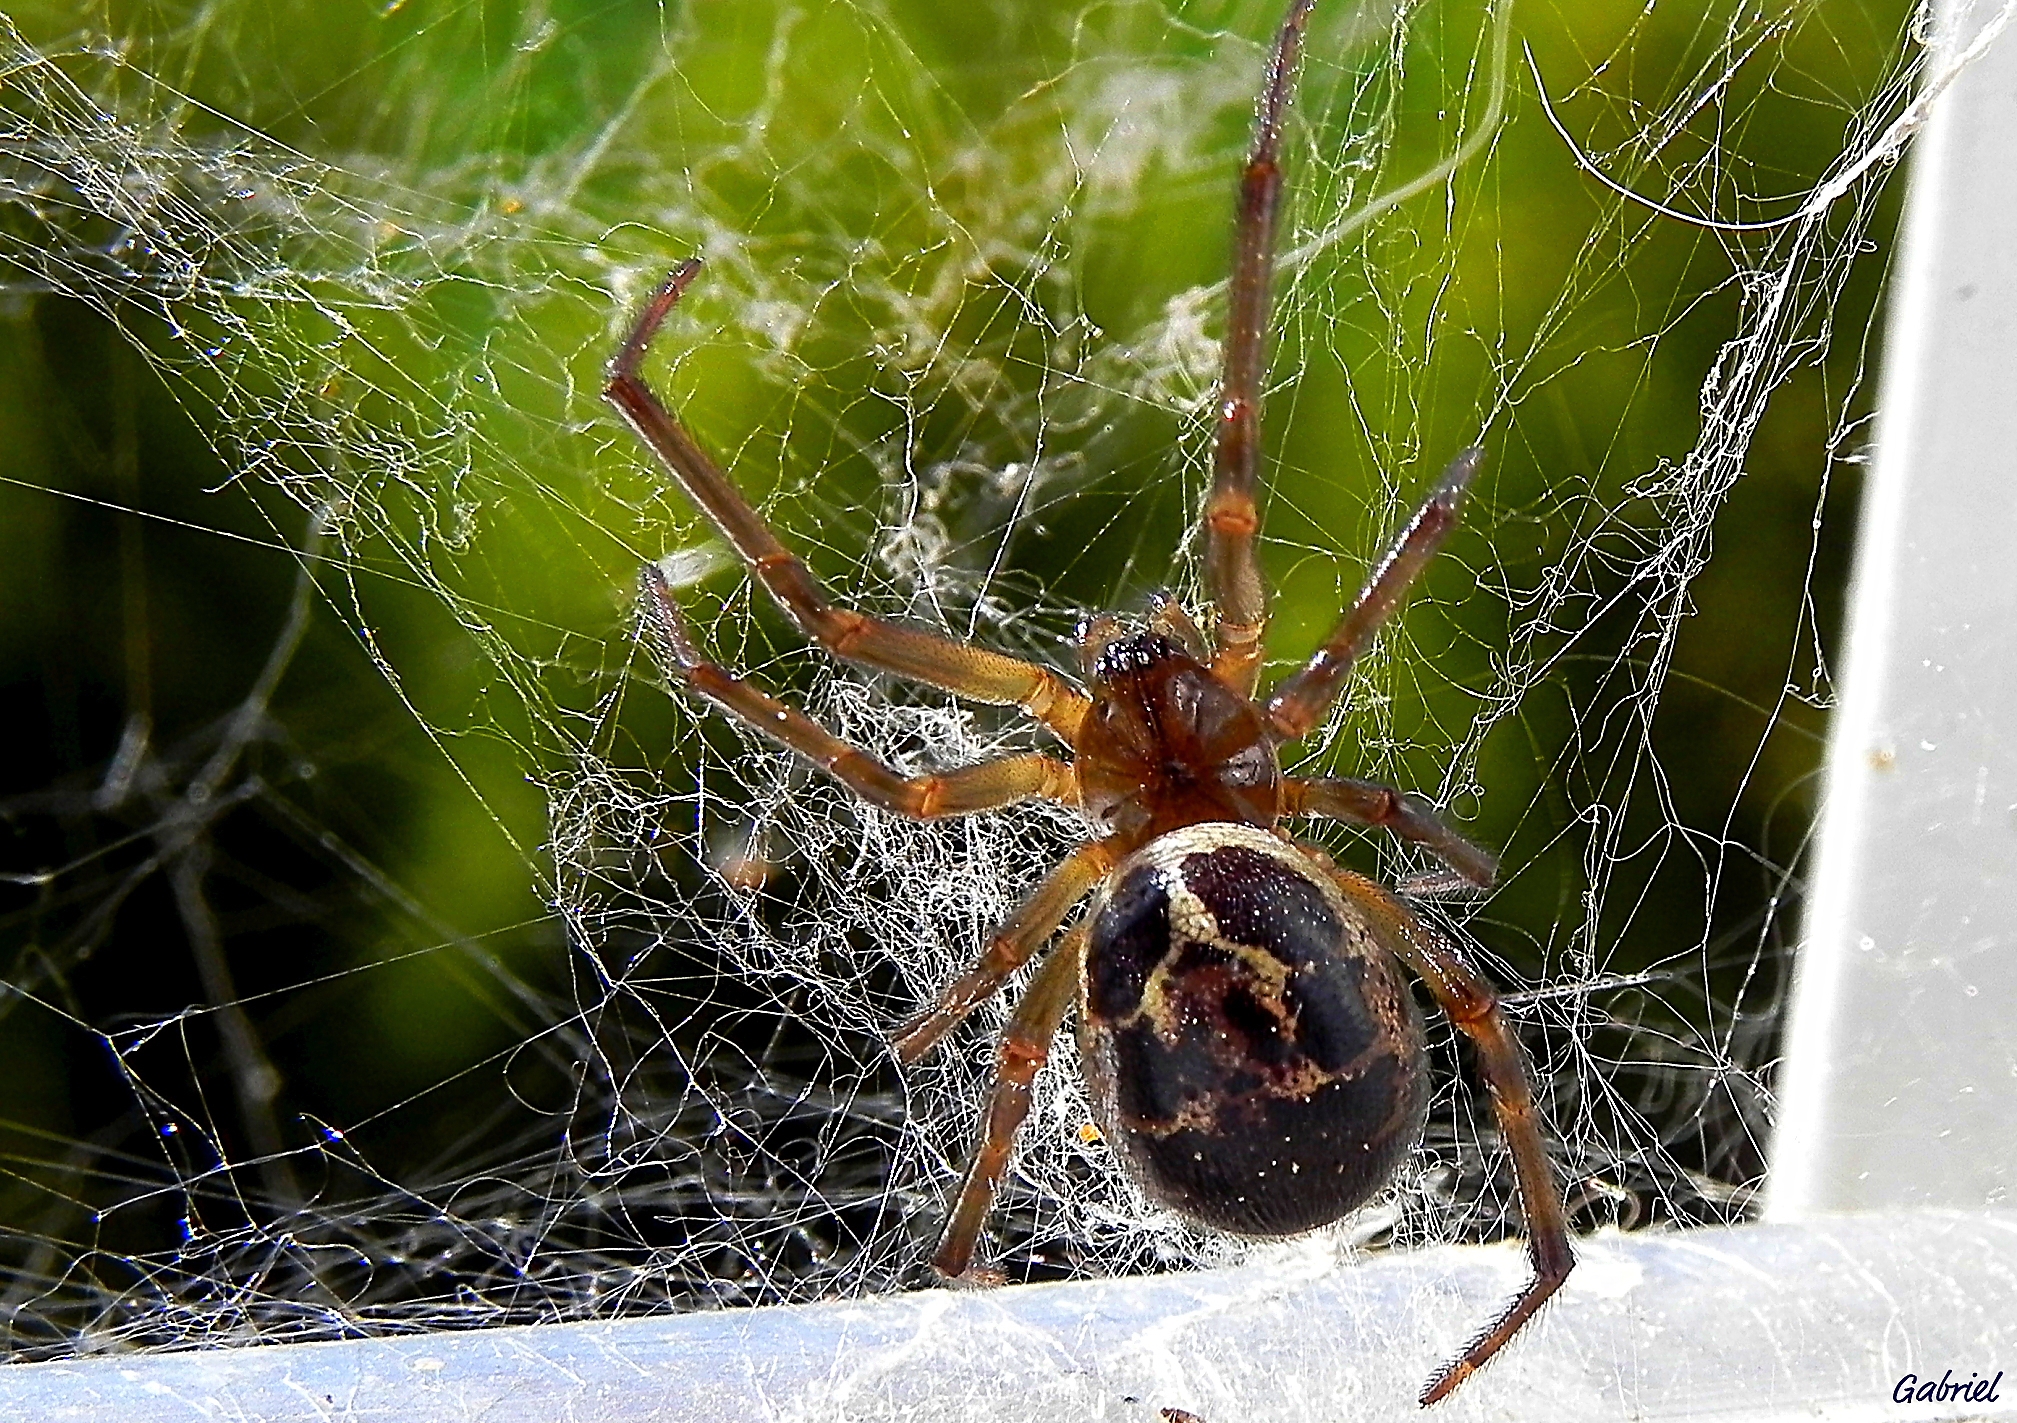
nature, macro, fauna, invertebrate, spider web, close up, spider, animals, arachnid, naturaleza, argiope, ggl1, animales, macro photography, arthropod, european garden spider, araneus, orb weaver spider, yellow garden spider